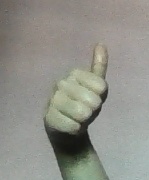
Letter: aleff